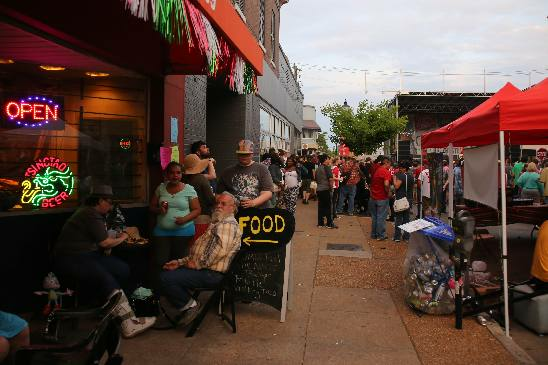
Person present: Yes